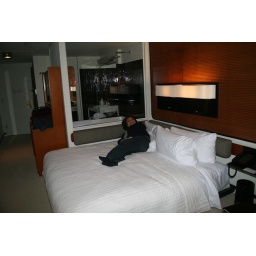
The king bed is very comfortable and one side has a side pillow against the glass wall of the shower.